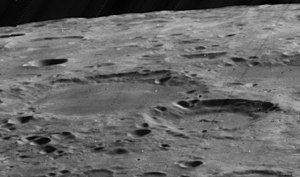
Boyle (månekrater)
Boyle er et nedslagskrater på Månen. Det befinder sig på den forrevne, sydlige del af Månens bagside og er opkaldt efter den engelske videnskabsmand og kemiker Robert Boyle.